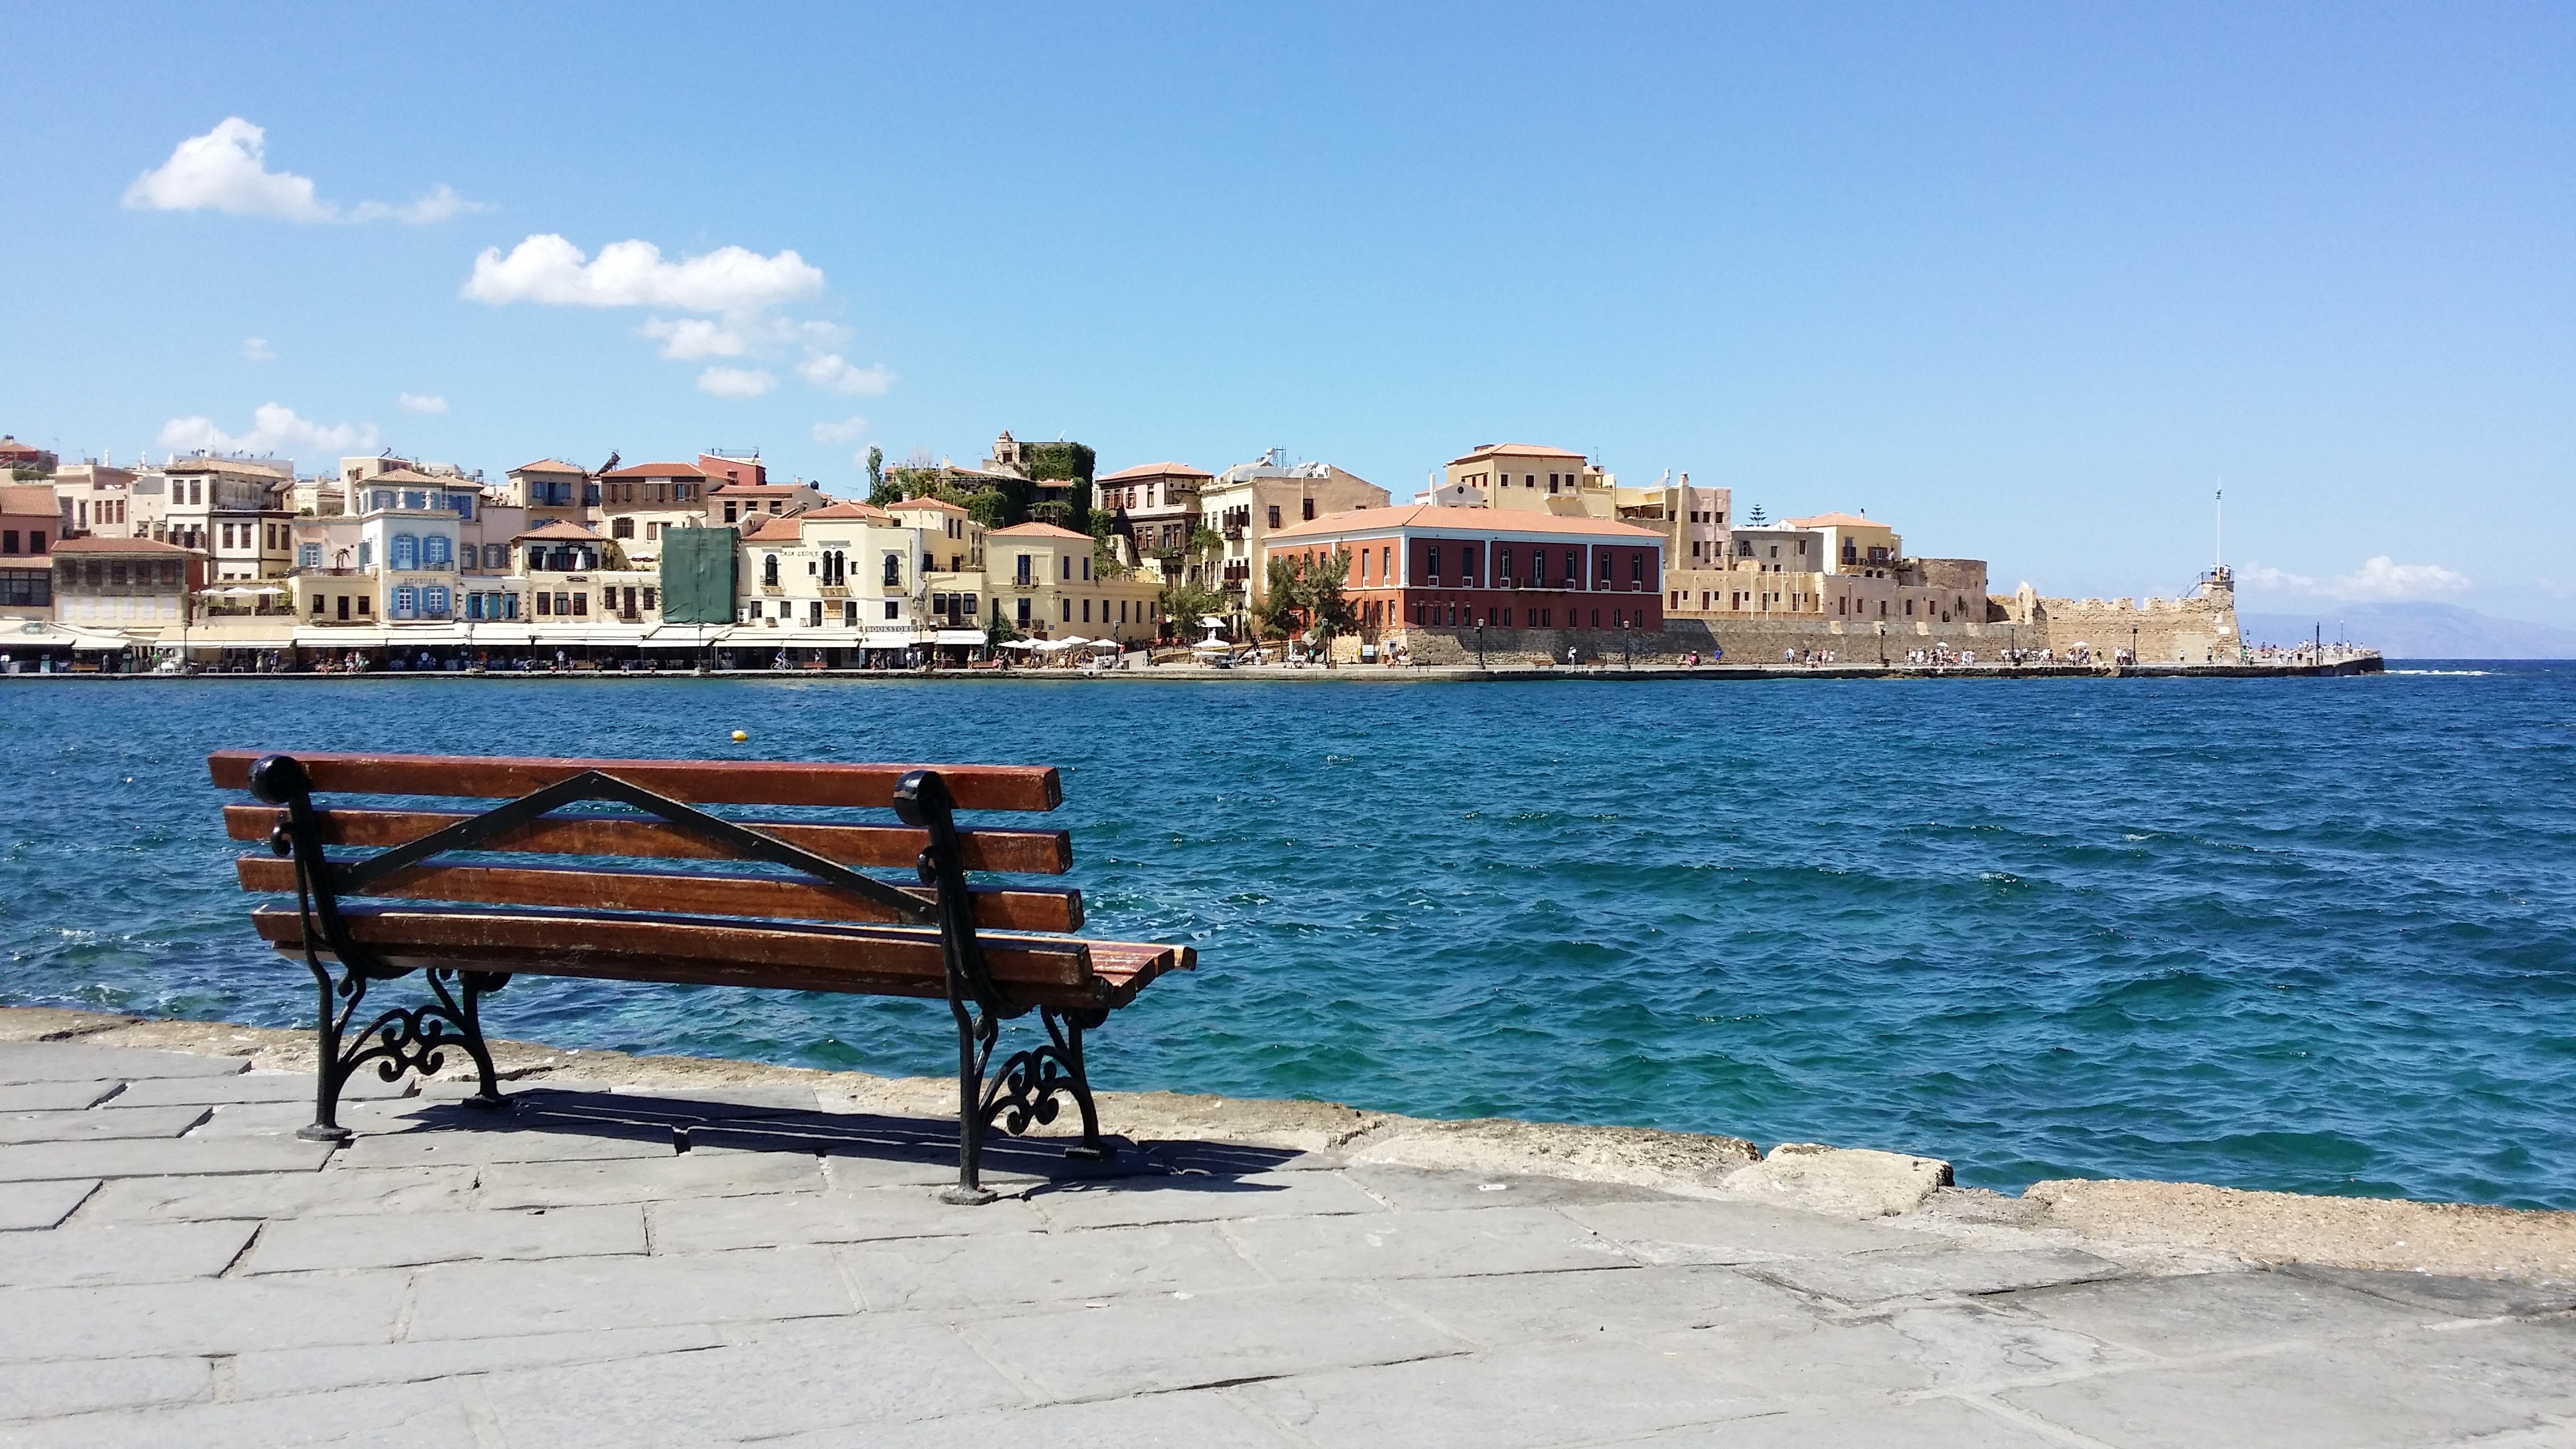
beach, sea, coast, ocean, dock, sky, boardwalk, bench, shore, view, city, pier, walkway, summer, vacation, mediterranean, vehicle, bay, body of water, greece, idyll, crete